Orestes Brownson

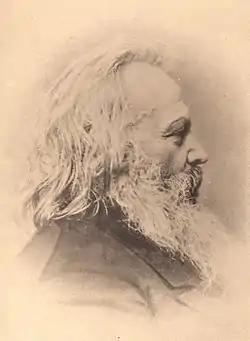
Orestes Brownson.

After the demise of the "Philanthropist" in 1832, Brownson moved to Walpole, New Hampshire, where he became a part of the Transcendentalist movement. He read in English Romanticism and English and French reports on German Idealist philosophy, and was passionate about the work of Victor Cousin and Pierre Leroux. In 1836, Brownson participated in the founding of the Transcendental Club.